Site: brandenburg
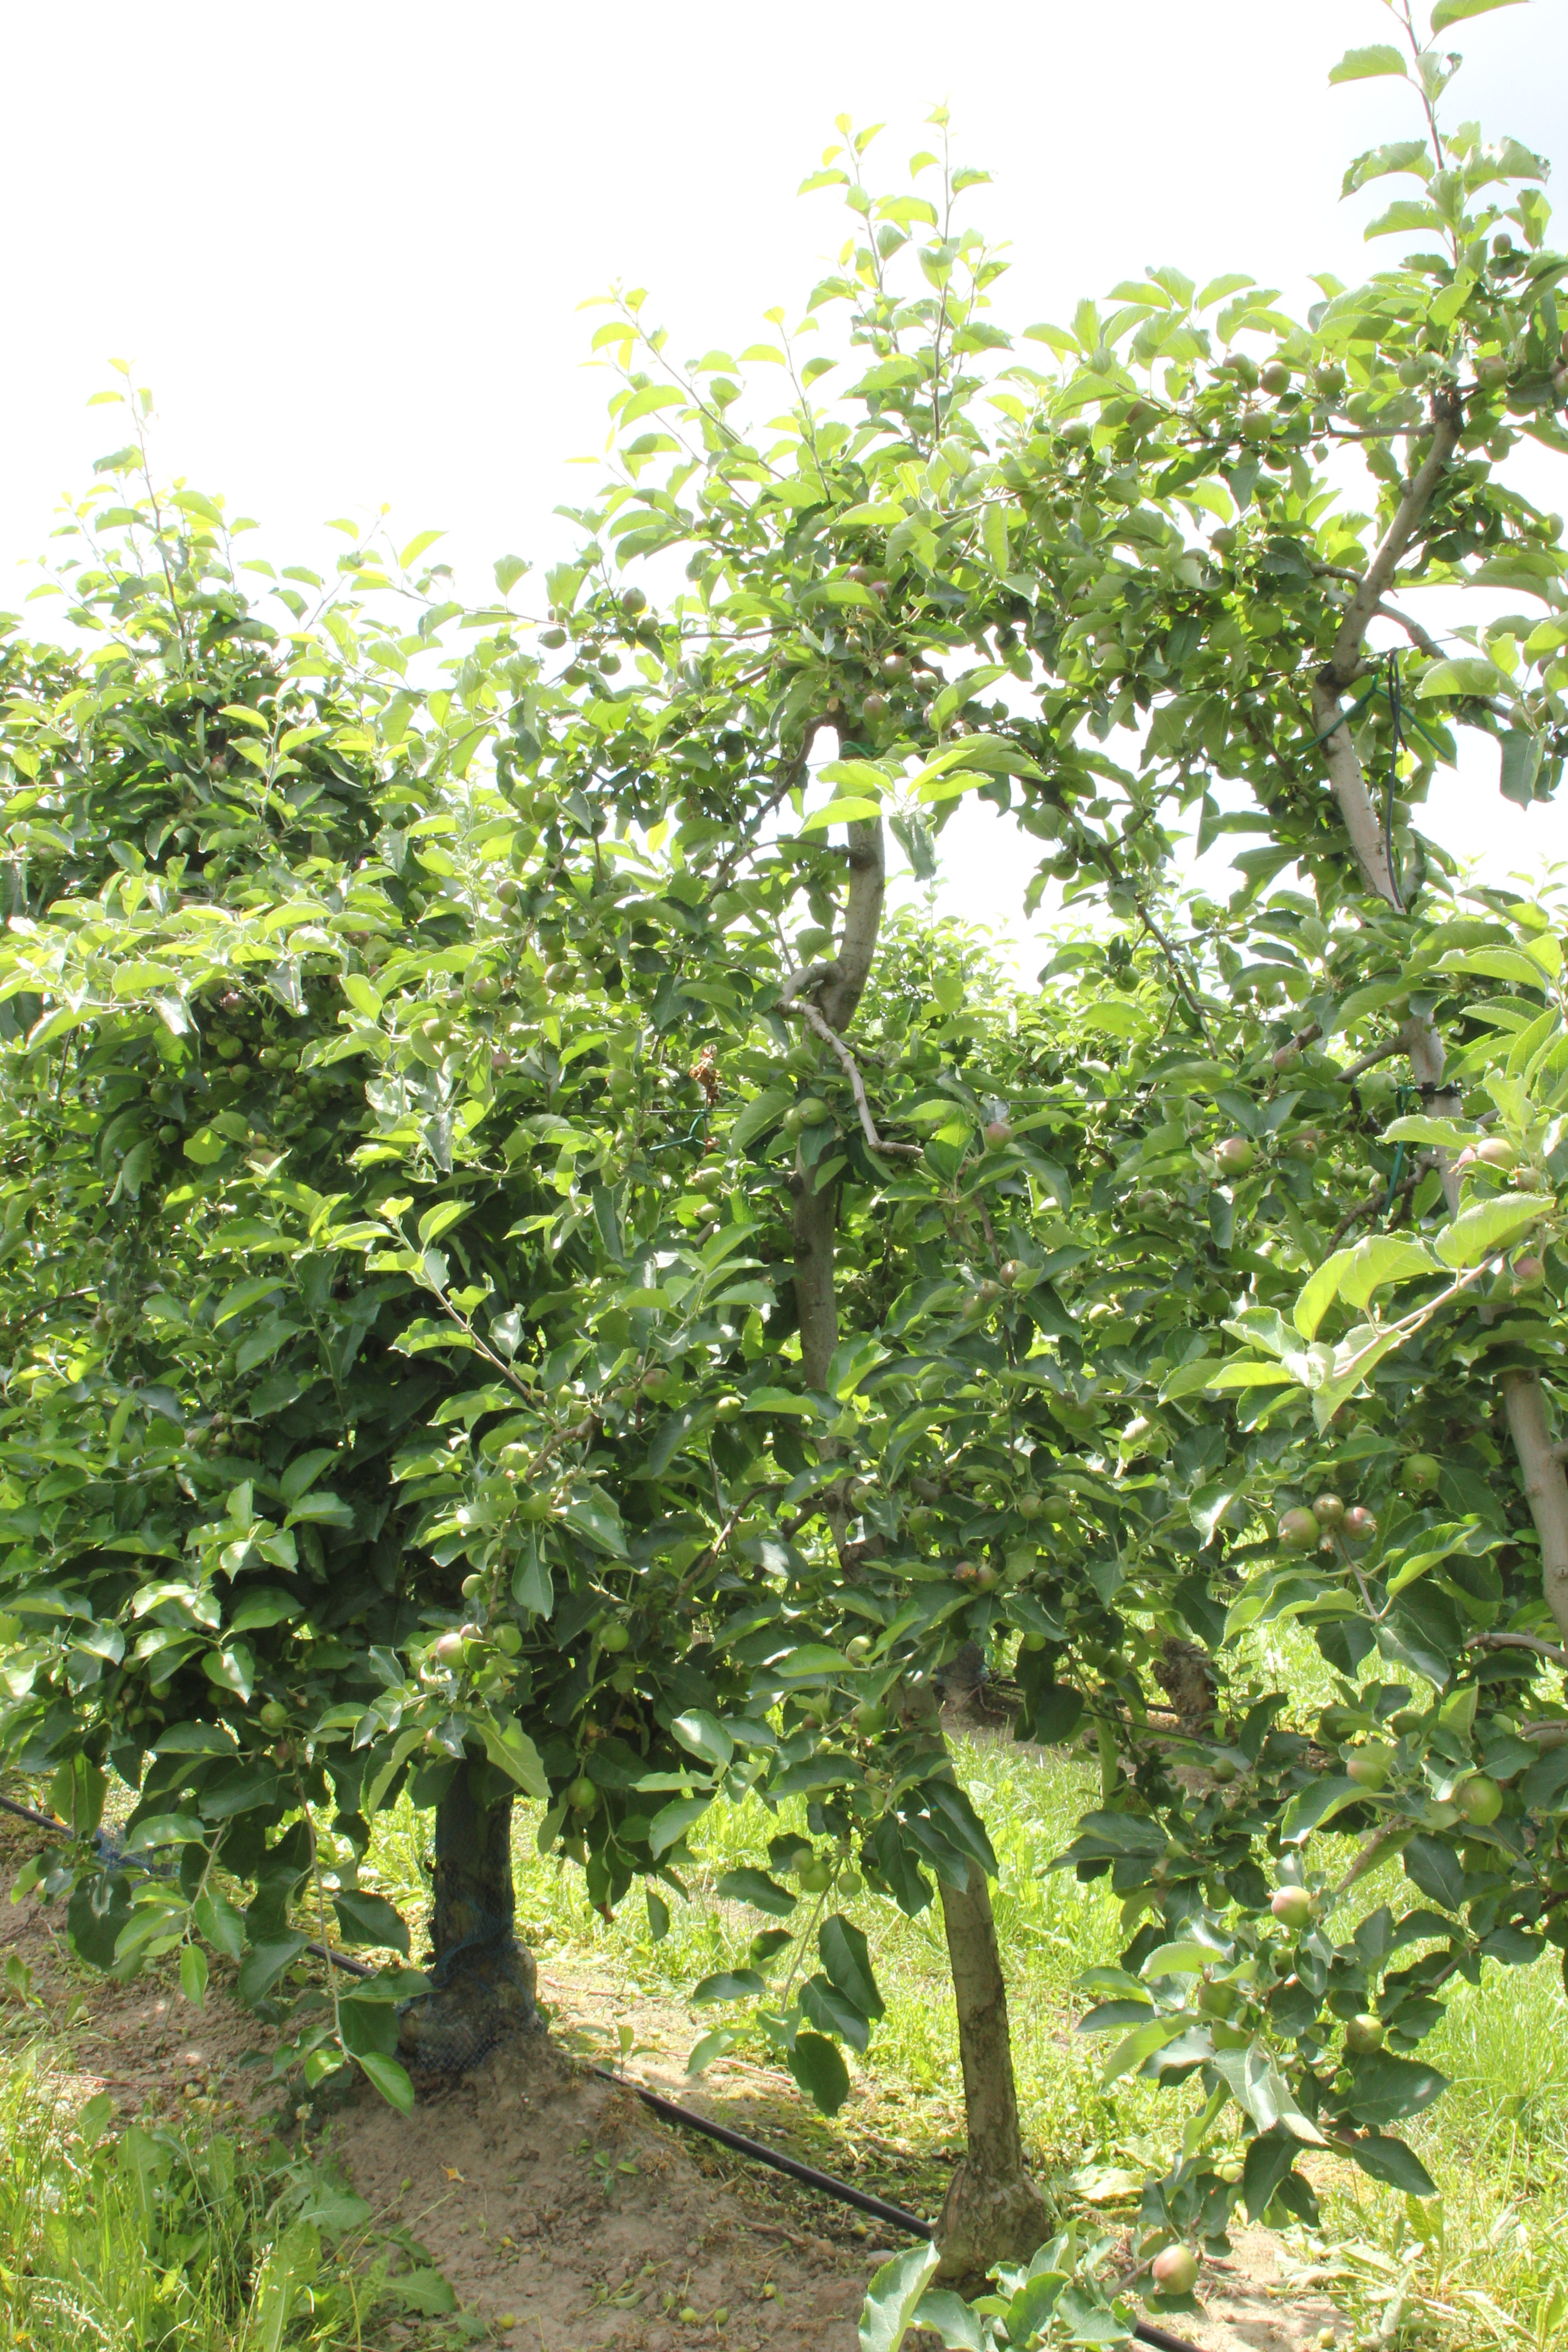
Growth stage (BBCH 73): Development of fruit